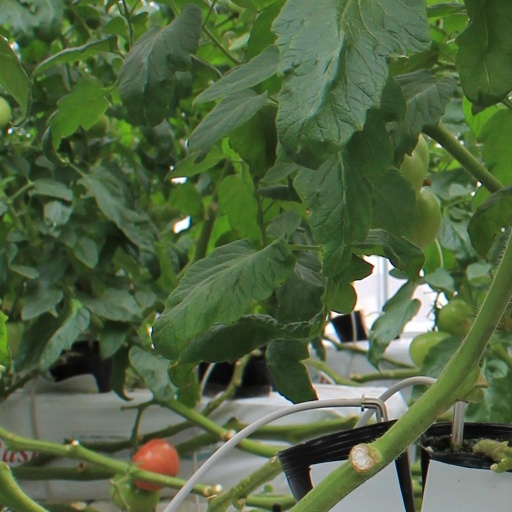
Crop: tomato